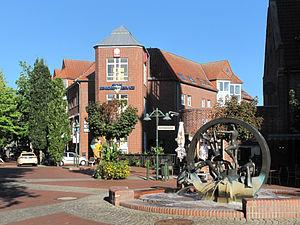
Gronau est une ville de Rhénanie-du-Nord-Westphalie, située dans l'arrondissement de Borken, dans le district de Münster.